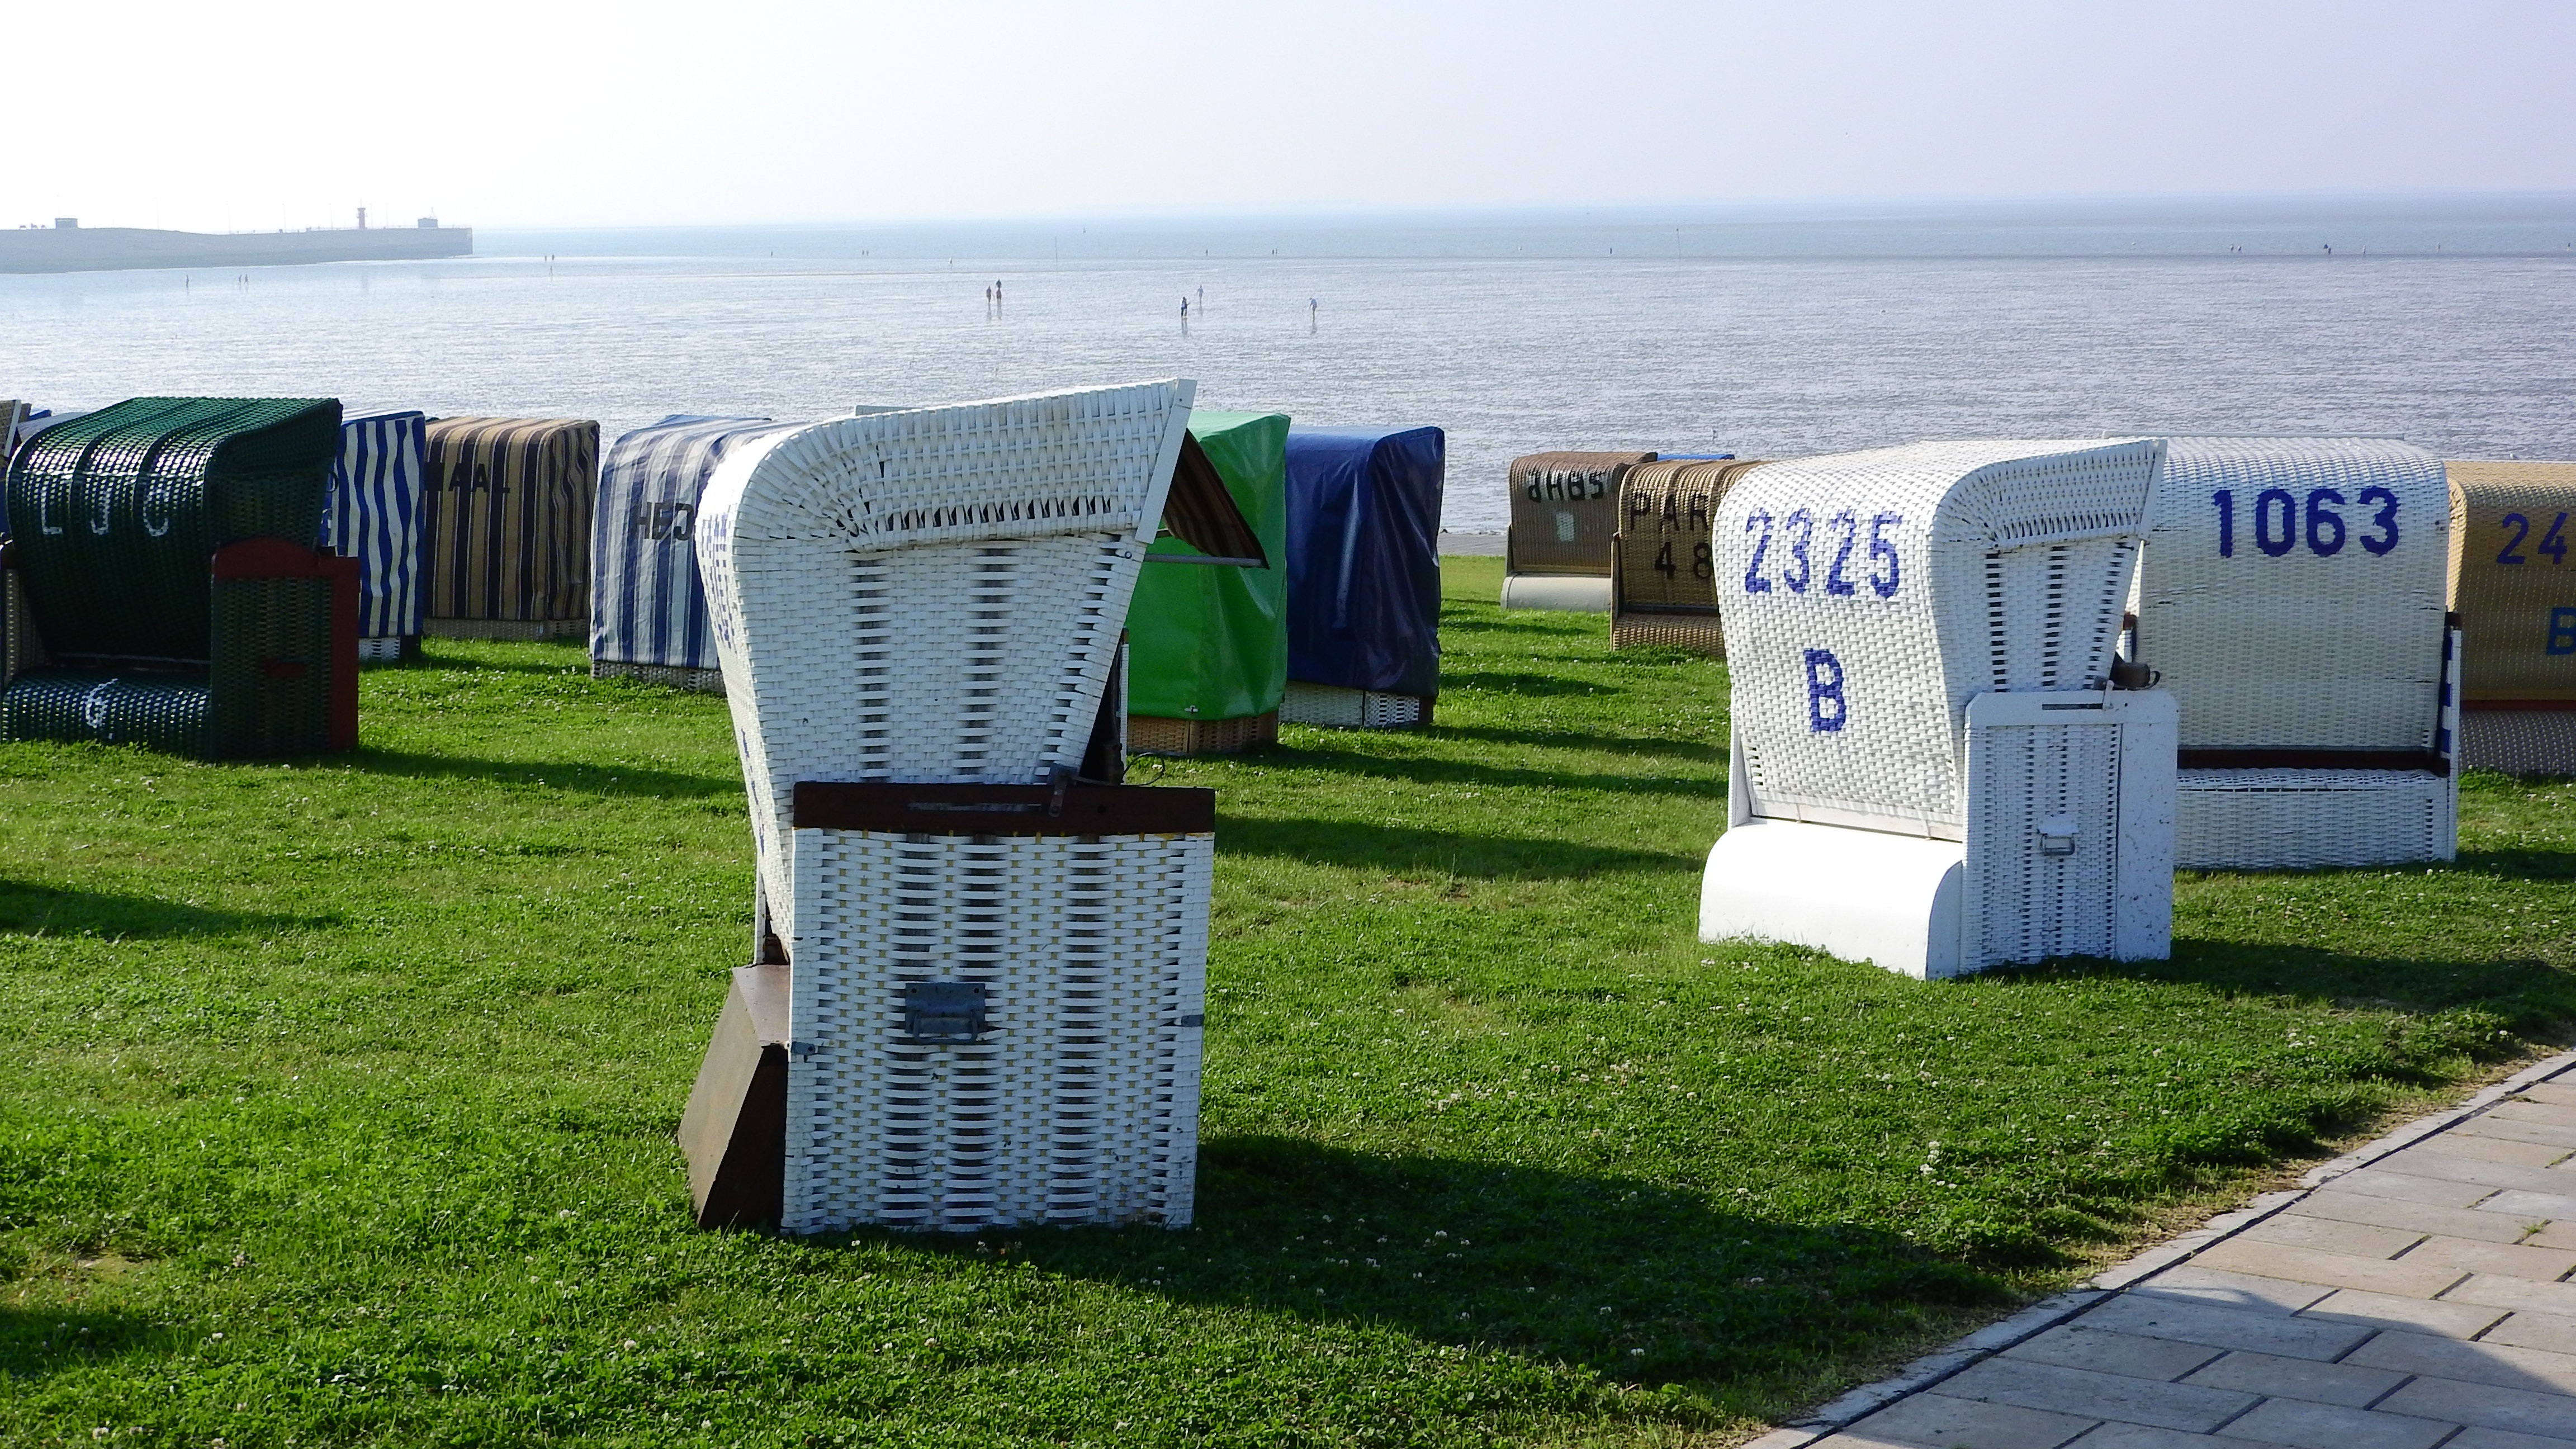
beach, sea, summer, memorial, holidays